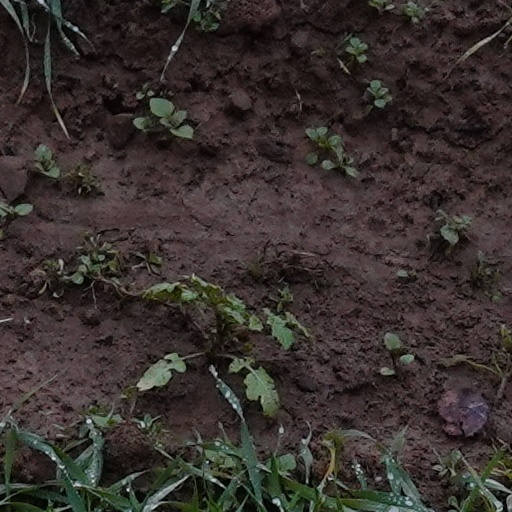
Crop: wheat